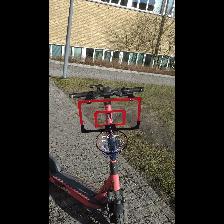
Label: NonHuman